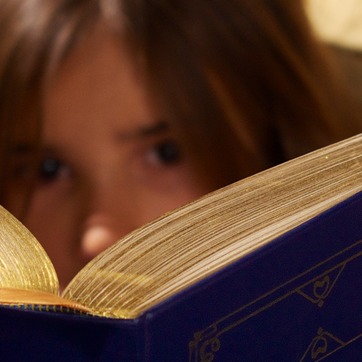
Material: skin